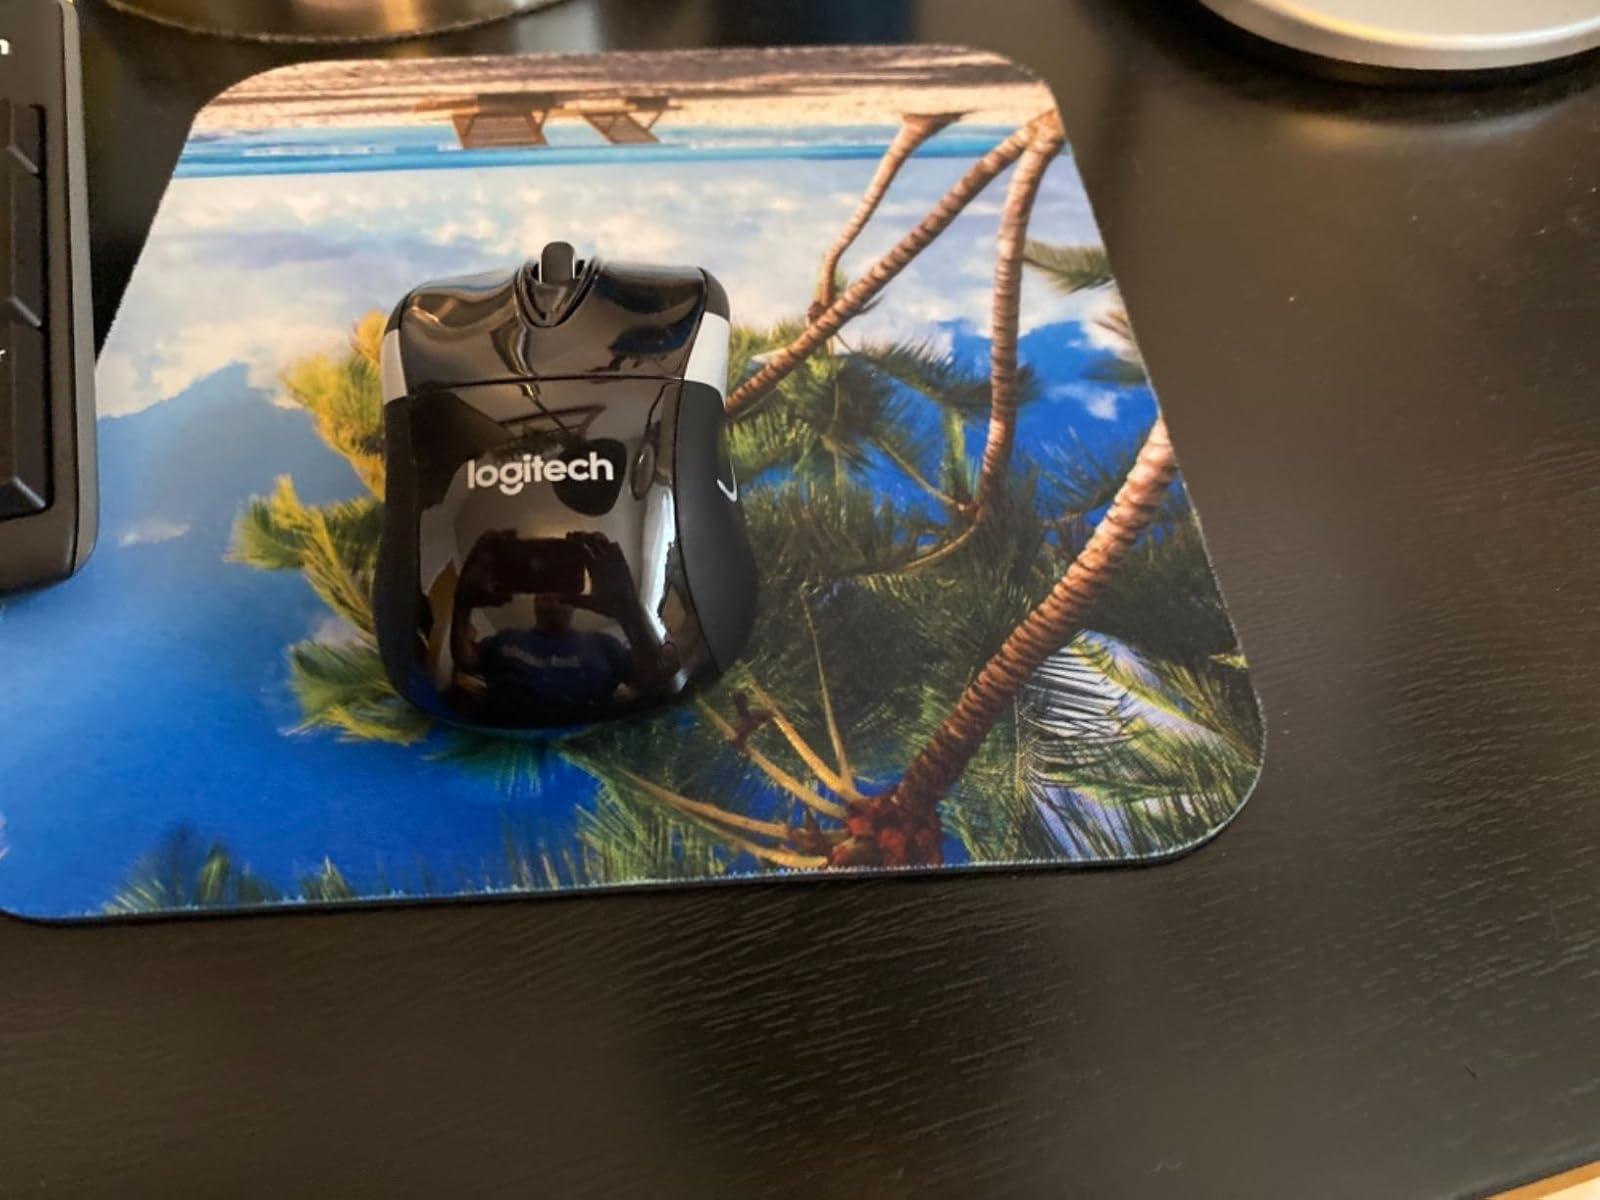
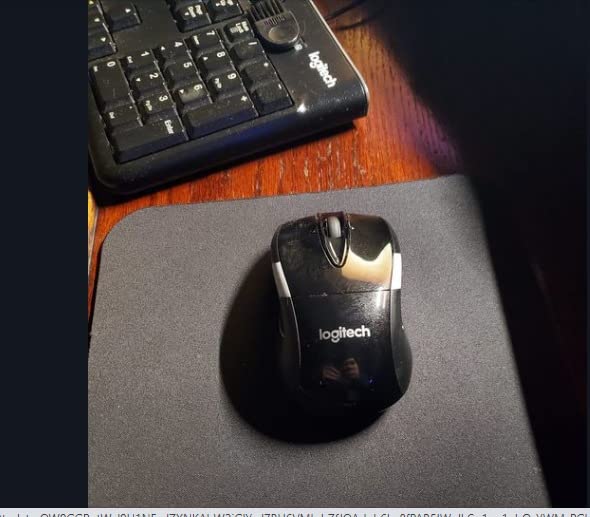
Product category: mouse
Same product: yes